John J. Glessner House

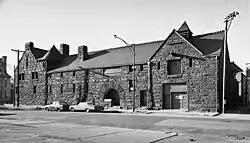
Glessner House, 18th Street facade, from HABS. Photo: 1963.

After John Glessner died in 1936, the house was given to the American Institute of Architects, who returned it to the family when they decided they could not afford the upkeep necessary. In 1937, the family deeded the house to the Armour Institute (precursor to the present day Illinois Institute of Technology). In 1945 the Institute leased the house to the Lithographic Technical Foundation, which installed large printing presses in many of the rooms and conducted research for the printing industry. When the Foundation moved to Pittsburgh in the early 1960s, the house was threatened with demolition. The Chicago Architecture Foundation was founded in 1966 as the Chicago School of Architecture Foundation in order to save Glessner House. Eventually a group of architects – including Philip Johnson, Ben Weese and Harry Weese – and preservation-minded citizens banded together to save the house, and purchased it in 1966 for just $35,000.